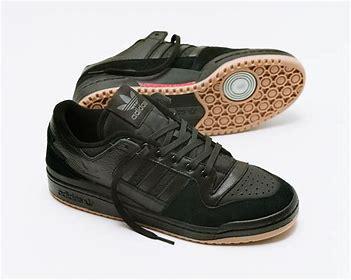
Brand: adidas
Model: Forum Skate